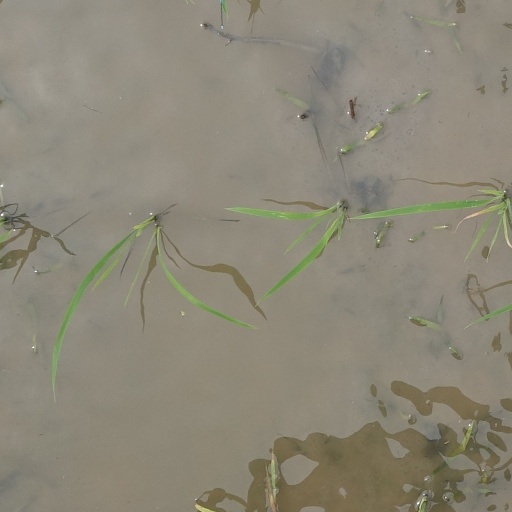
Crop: rice